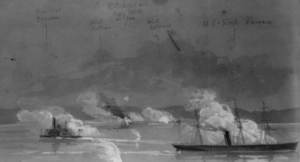
Alfred Rudolph Waud est un artiste et illustrateur américain, né à Londres en Angleterre. Il est connu pour les esquisses faites en tant que correspondant de guerre au cours de la guerre de Sécession.
La bataille de l'Aquia est livrée du 29 mai au 1er juin 1861, dans le comté de Stafford, en Virginie, pendant les opérations de blocus de la baie de la Chesapeake par les forces de l'Union, au cours de la guerre de Sécession.